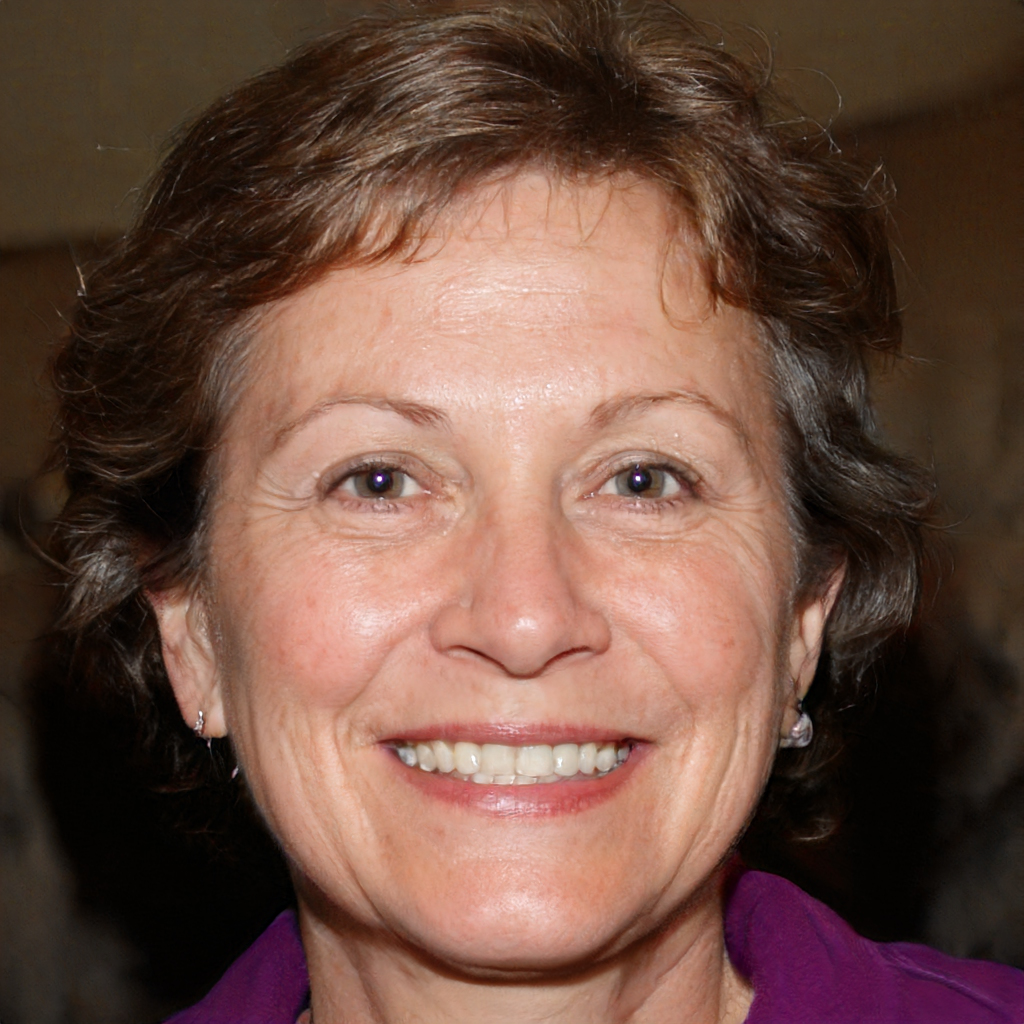
Portrait style: Real Portrait